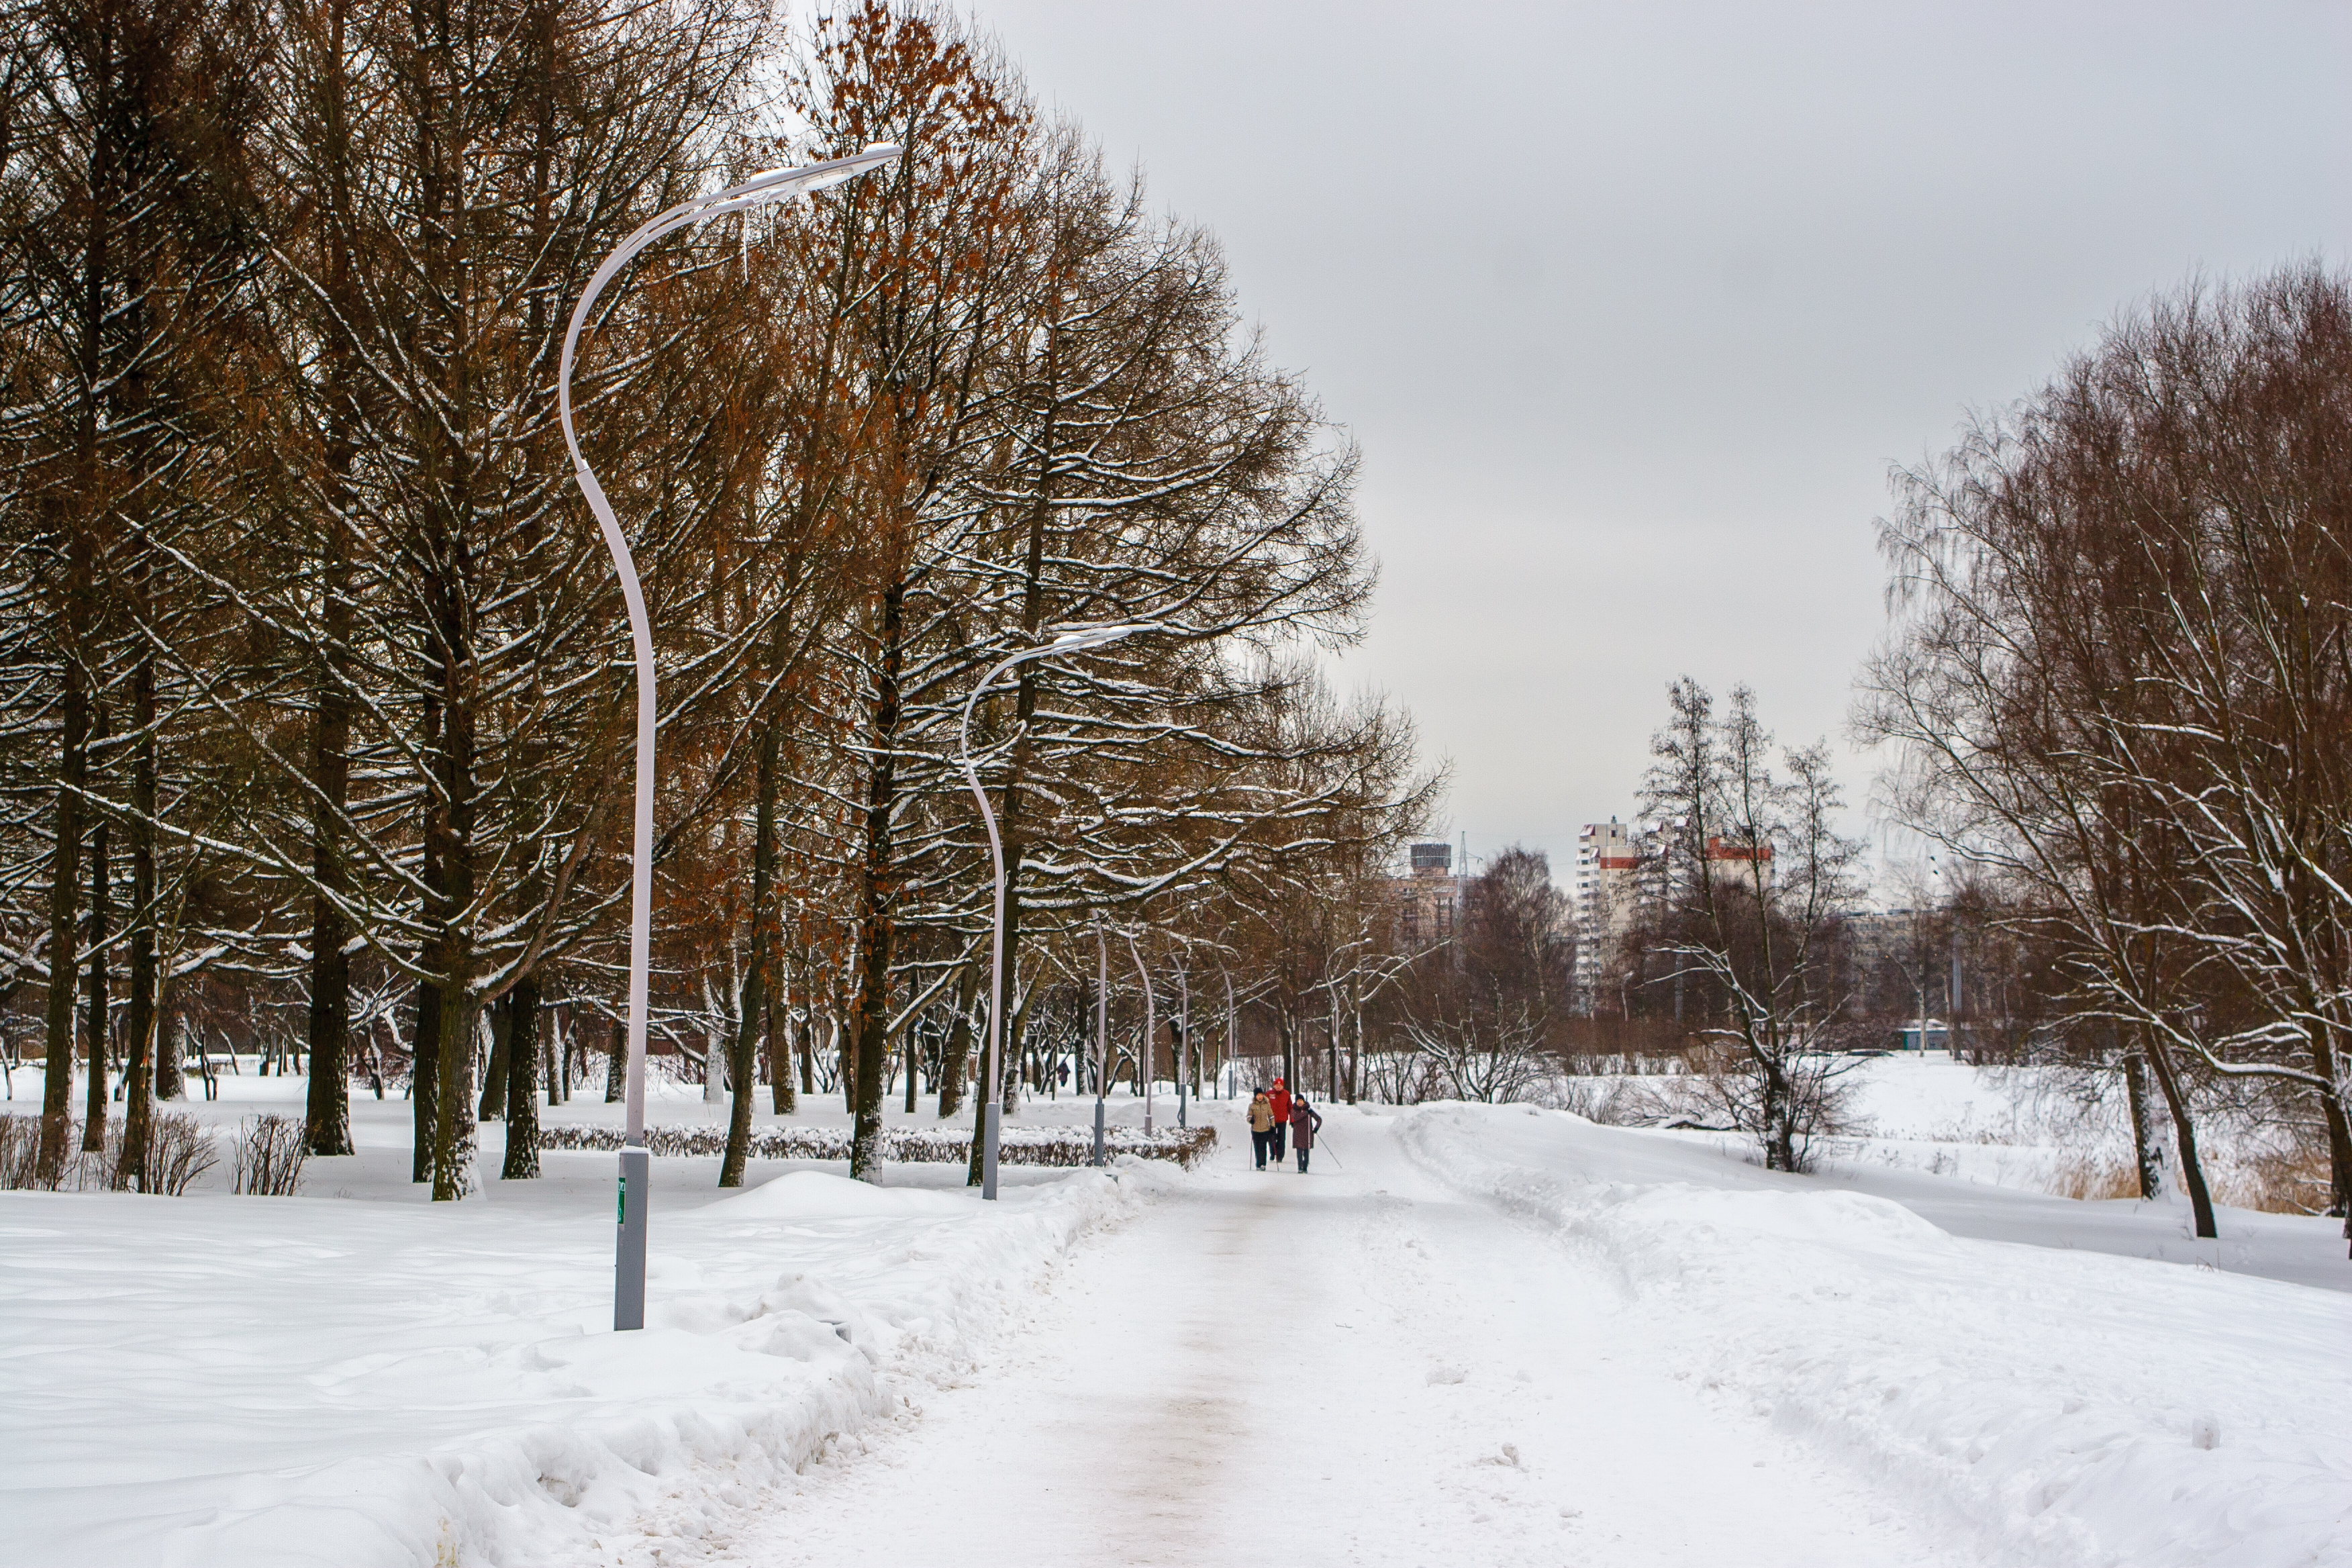
images, sky, snow, plant, nature, branch, natural landscape, twig, tree, wood, slope, freezing, landscape, trunk, road, frost, event, forest, winter, recreation, precipitation, deciduous, grove, trail, woodland, winter storm, Northern hardwood forest, plant stem, ice, path, evening